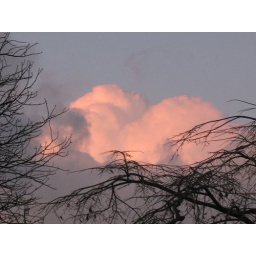
As I came out of work this afternoon, there in the sky was this wonderful pink cloud!